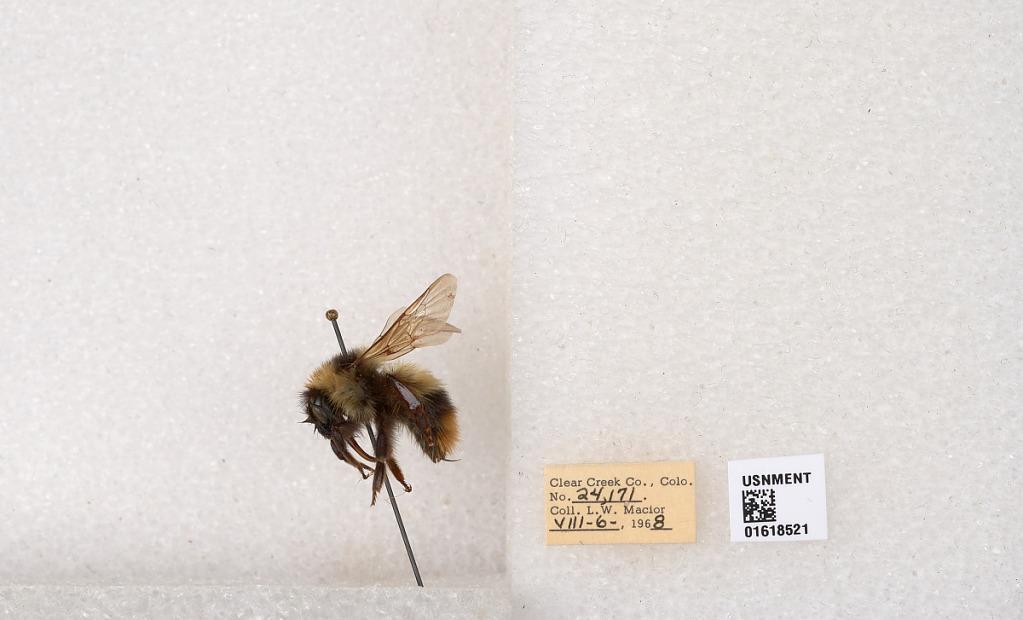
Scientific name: Bombus kirbyellus
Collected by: L. Macior
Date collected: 1968-8-6
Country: United States
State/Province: Colorado
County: Clear Creek
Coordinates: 39.6891, -105.644